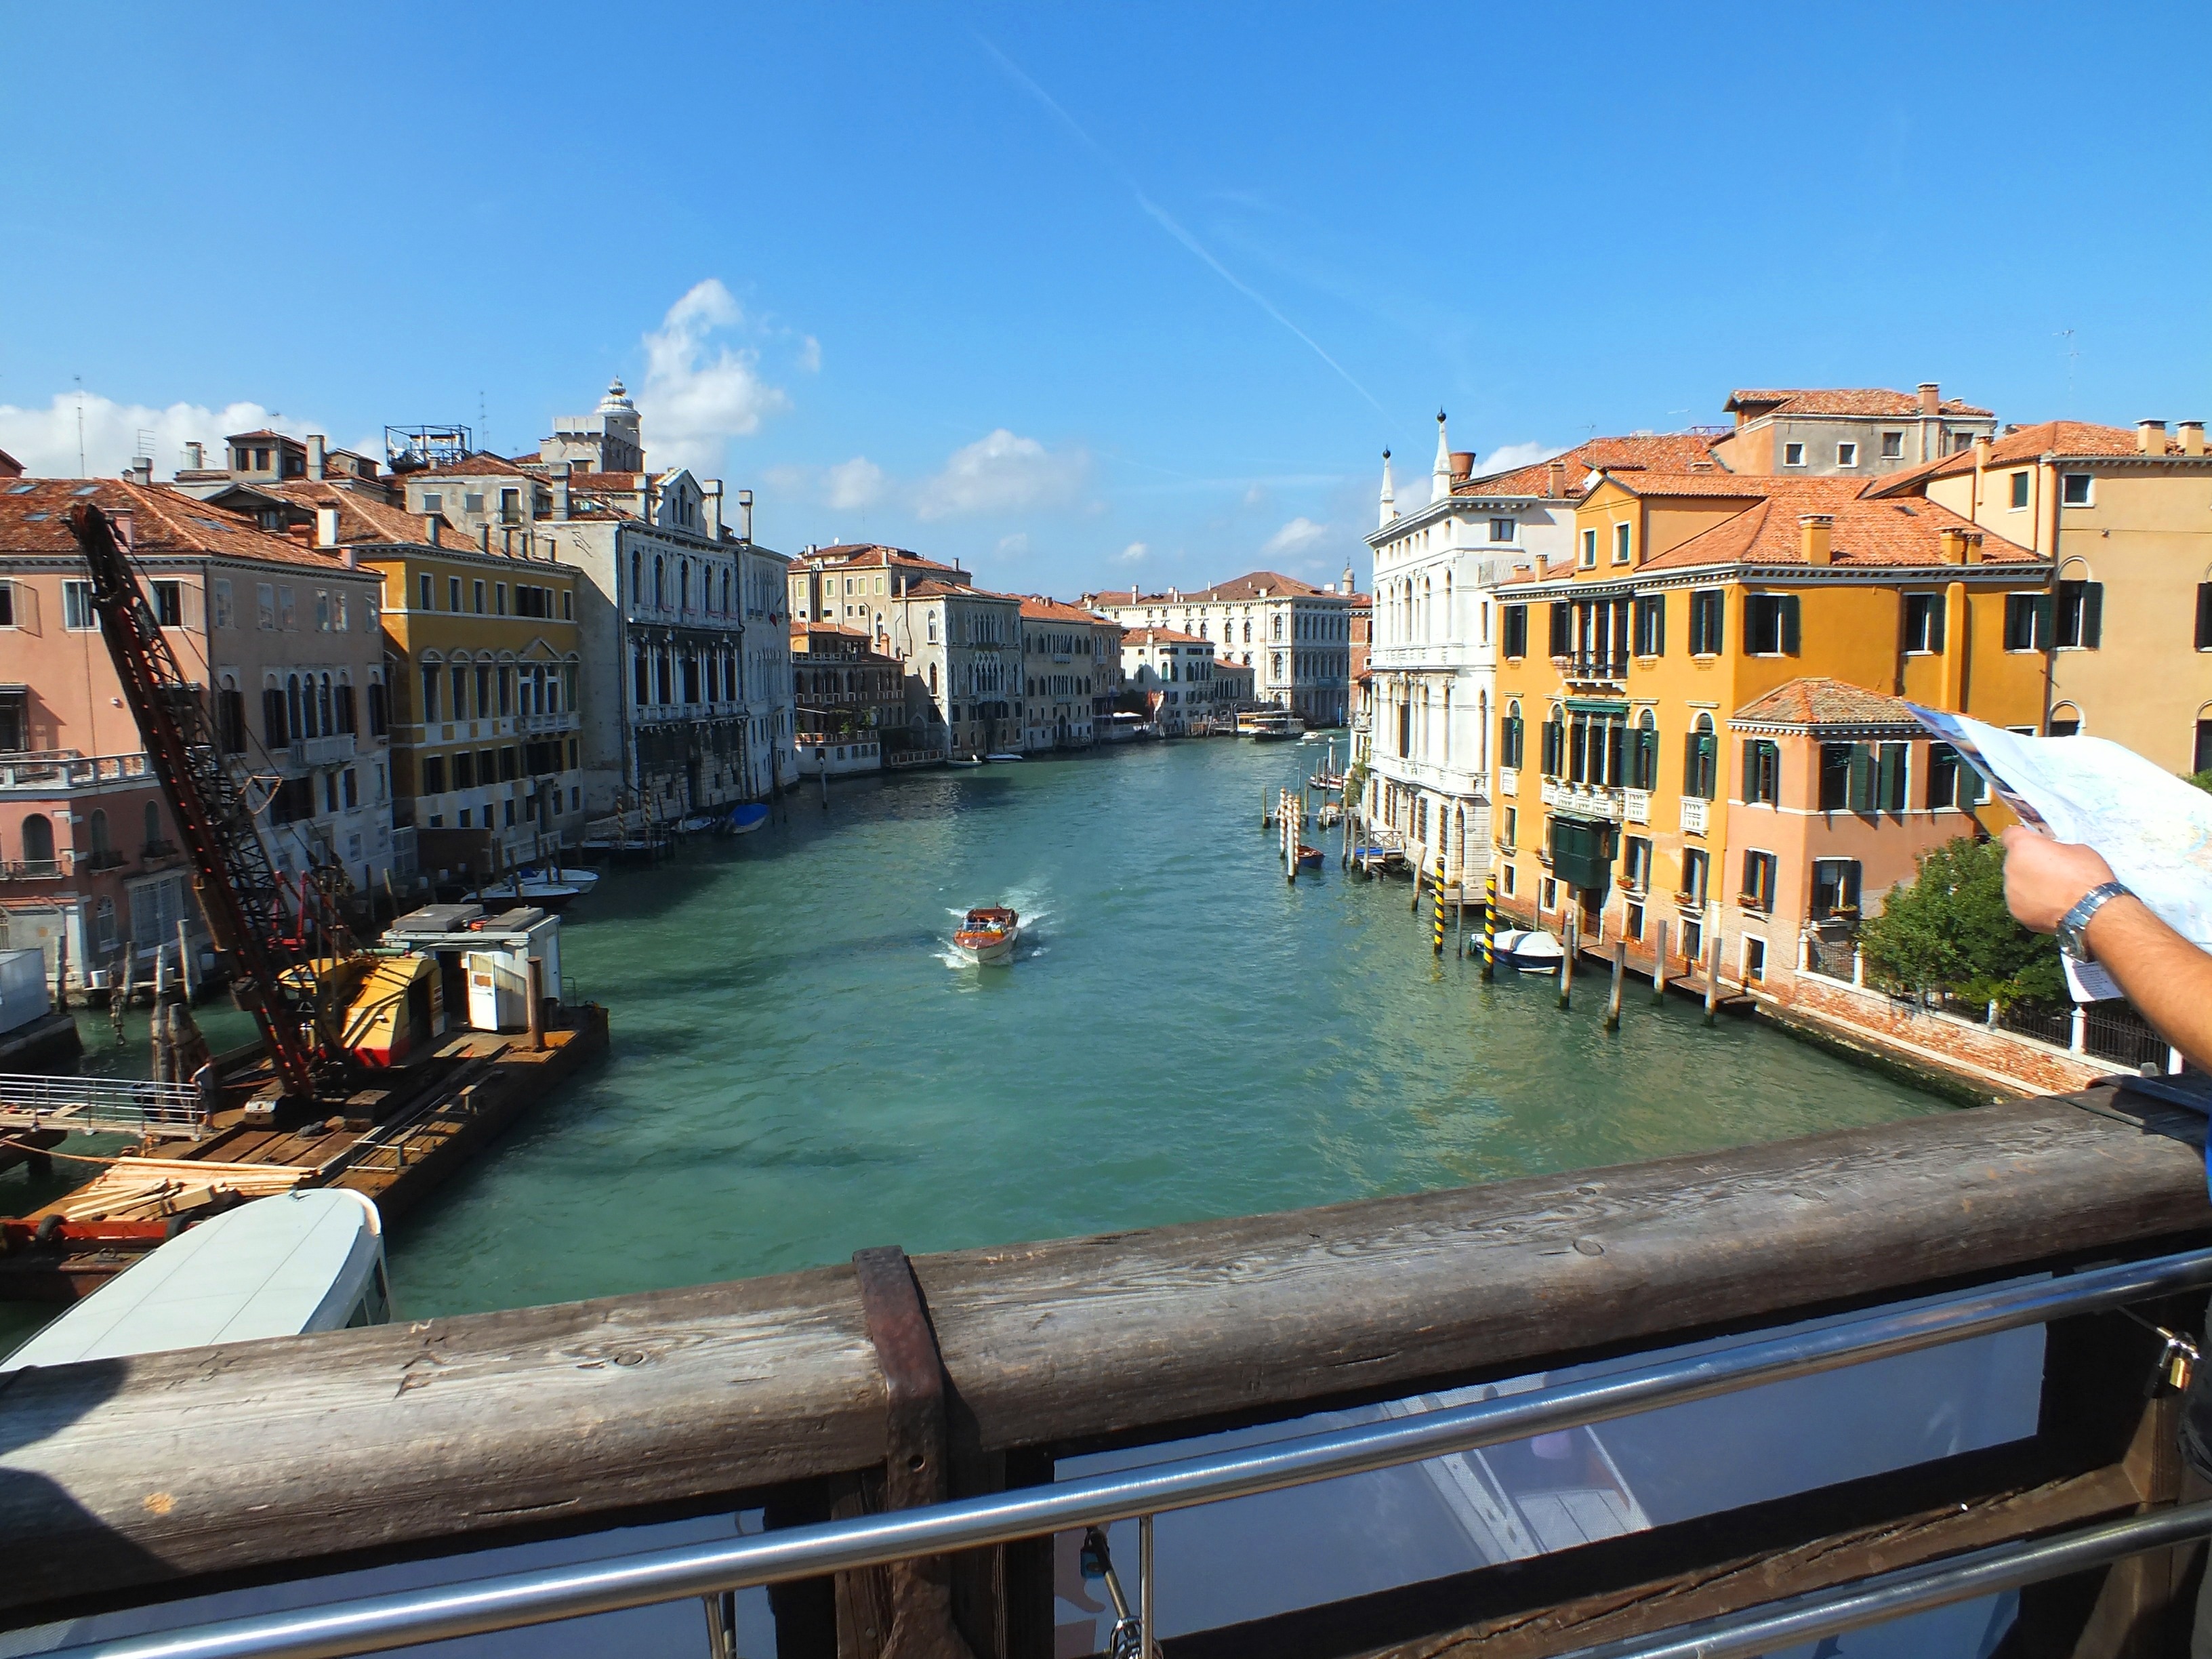
sea, coast, boat, town, city, river, canal, vacation, travel, vehicle, holiday, italy, harbor, venice, waterway, body of water, venezia, canale grande, landform, geographical feature